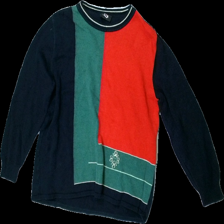
View: front
Type: Sweater
Category: Ladies
Brand: Missing
Colors: Blue, Green, Red, Multicolor
Material: Unknown
Pattern: Other
Cut: Regular
Size: 50
Price range: <50
Recommended usage: Export
Description: knitted sweater with colorblocks
Comment: washed out